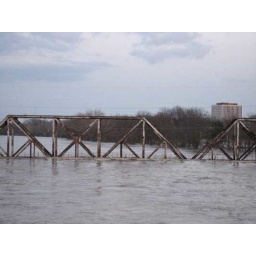
train bridge east of 141 in valley park